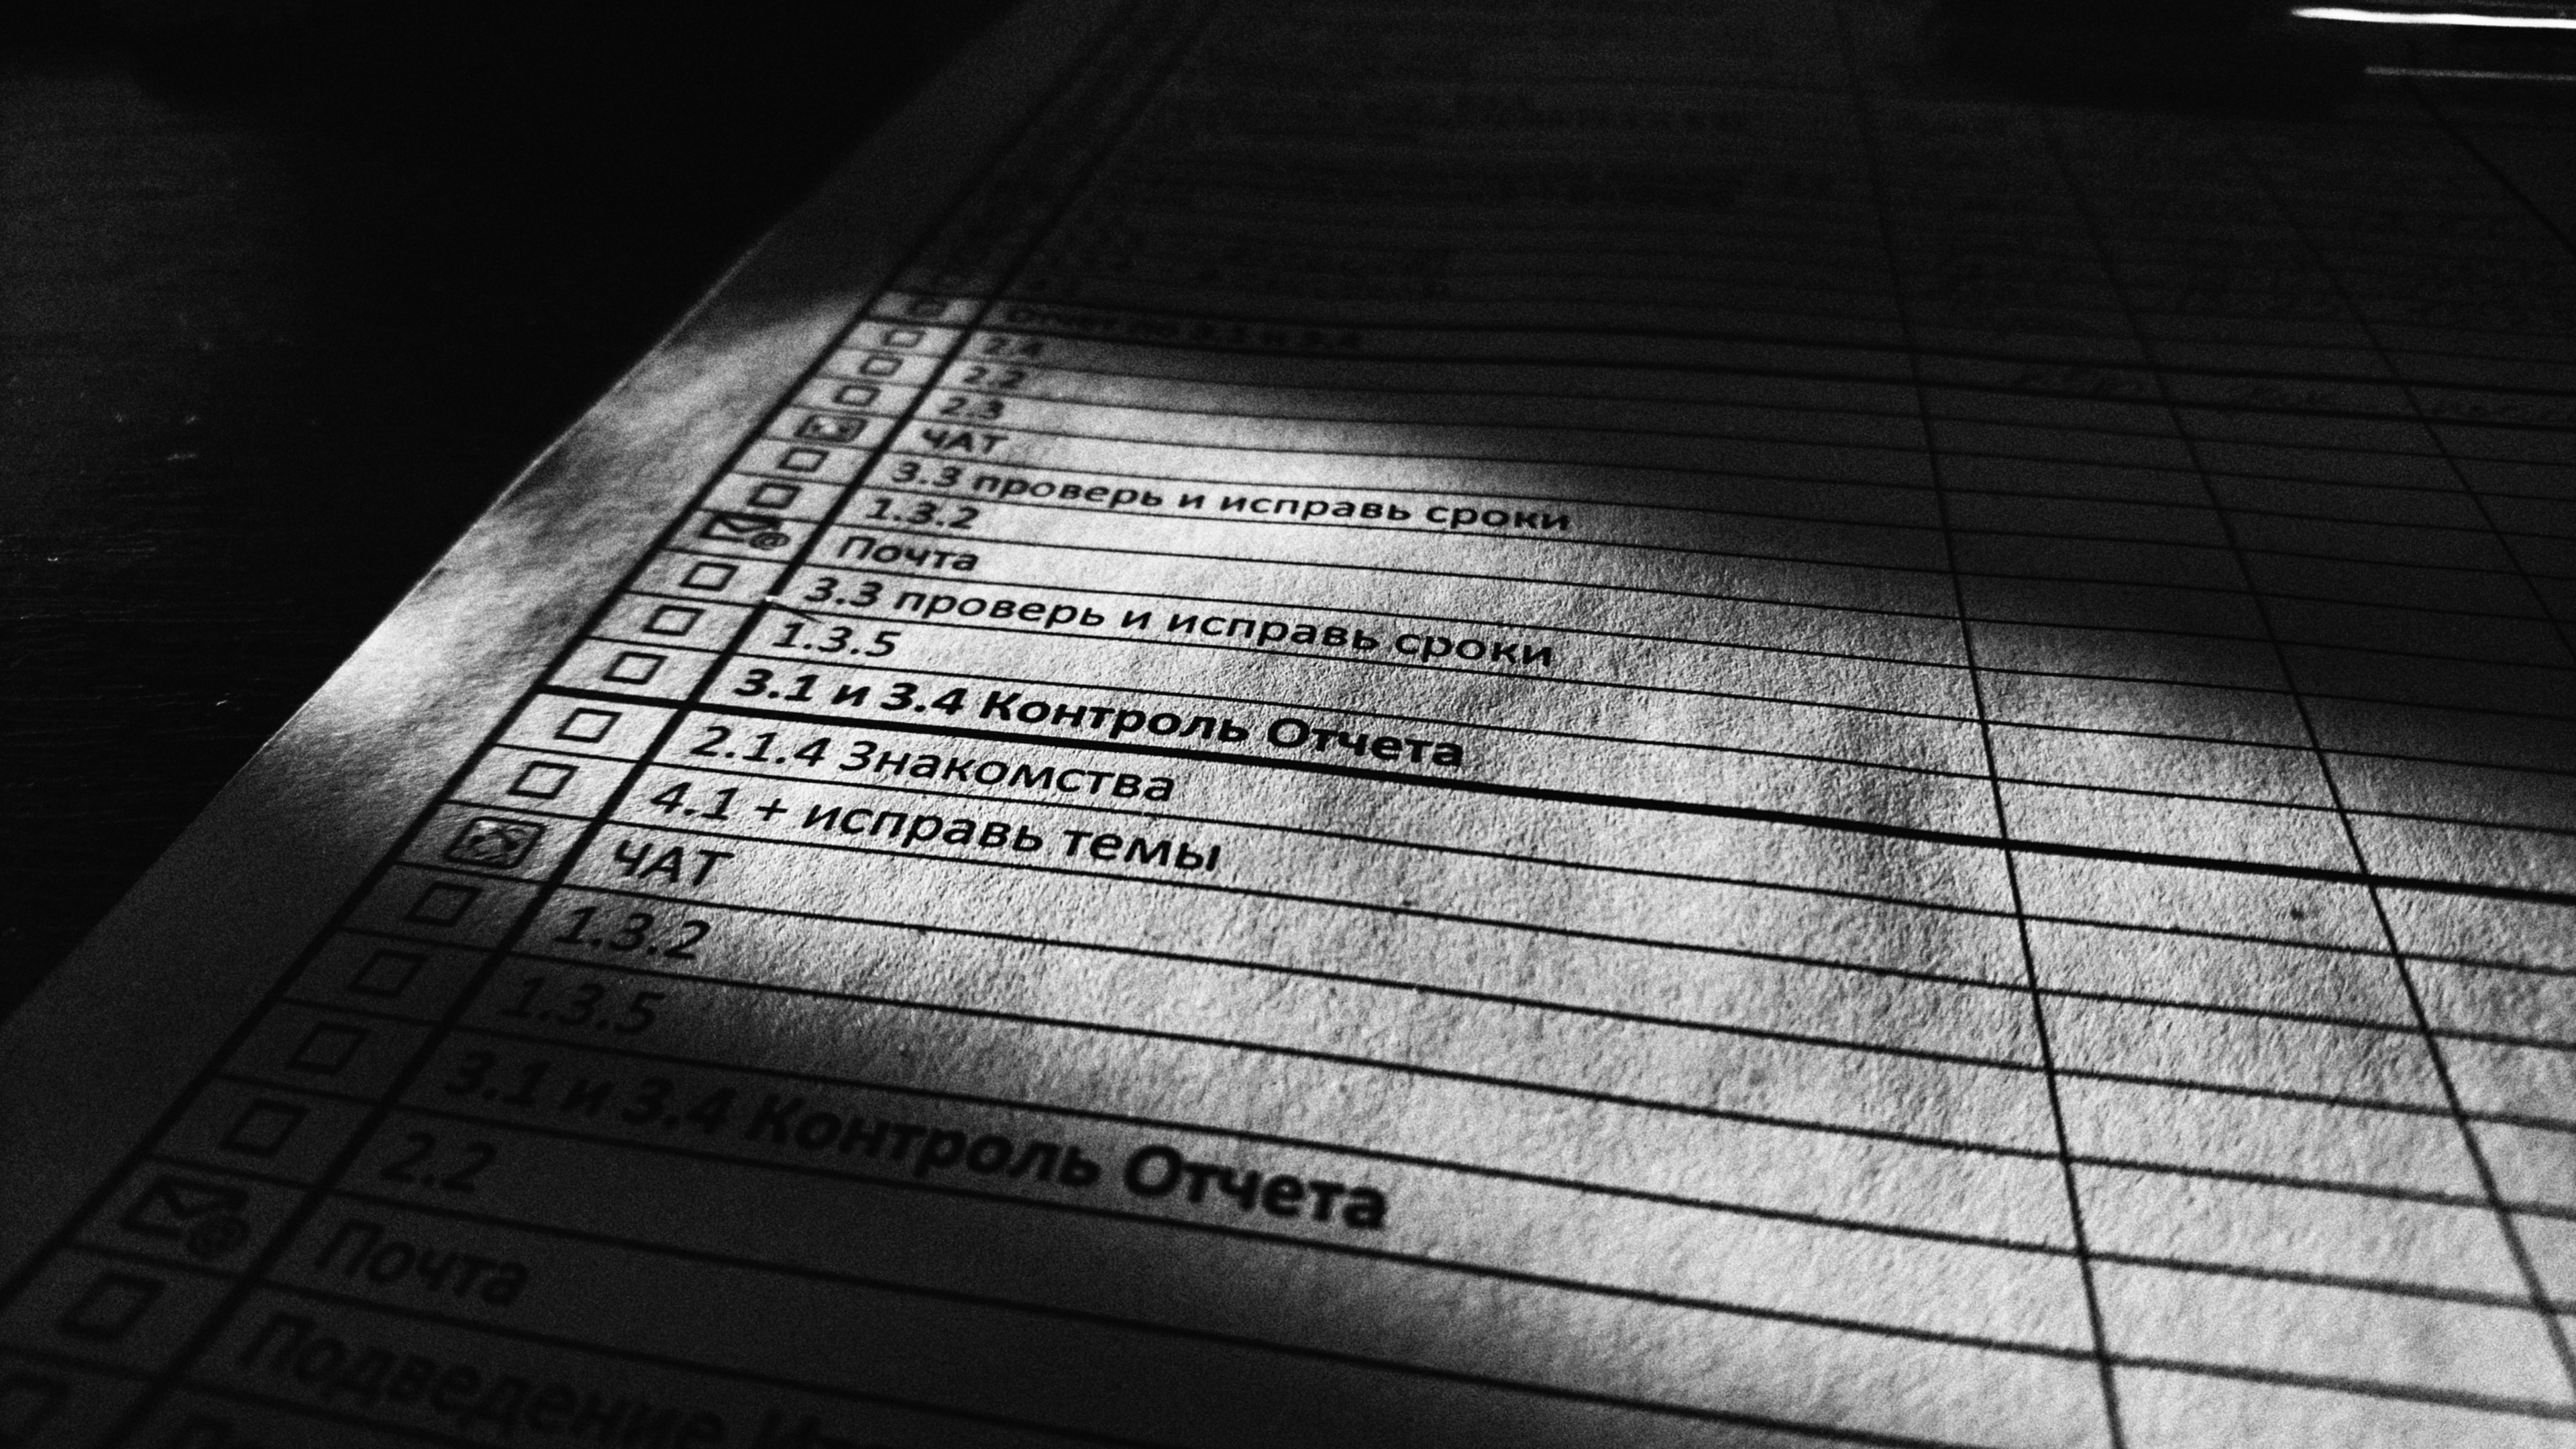
black, white, document, paper, sheet, inscription, print, work, business, time, rules, day, shadow, black and white, monochrome photography, text, photography, light, monochrome, line, font, angle, darkness